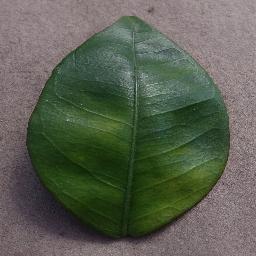
Label: Orange___Haunglongbing_(Citrus_greening)